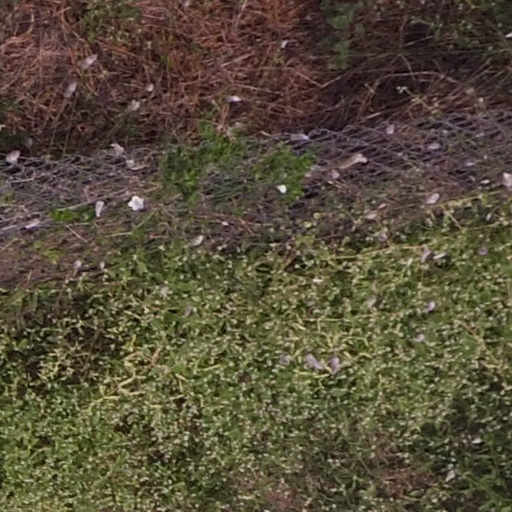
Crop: maize; corn